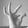
ASL letter: F